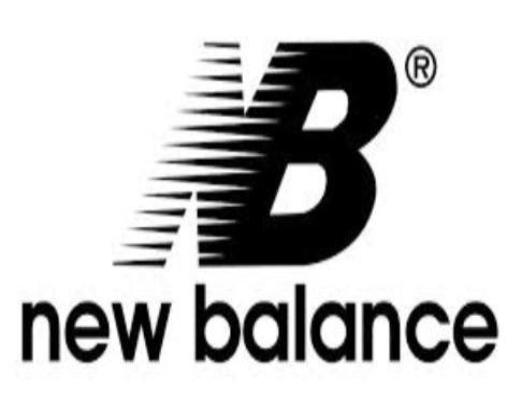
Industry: Clothes